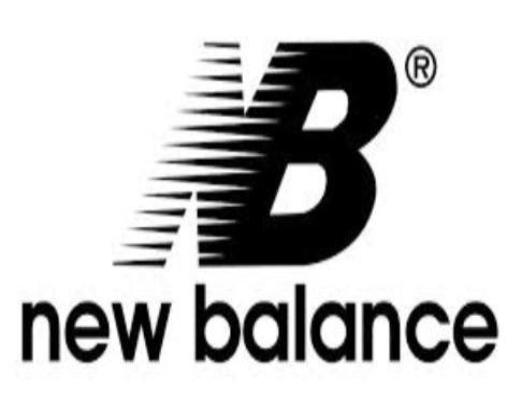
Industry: Clothes